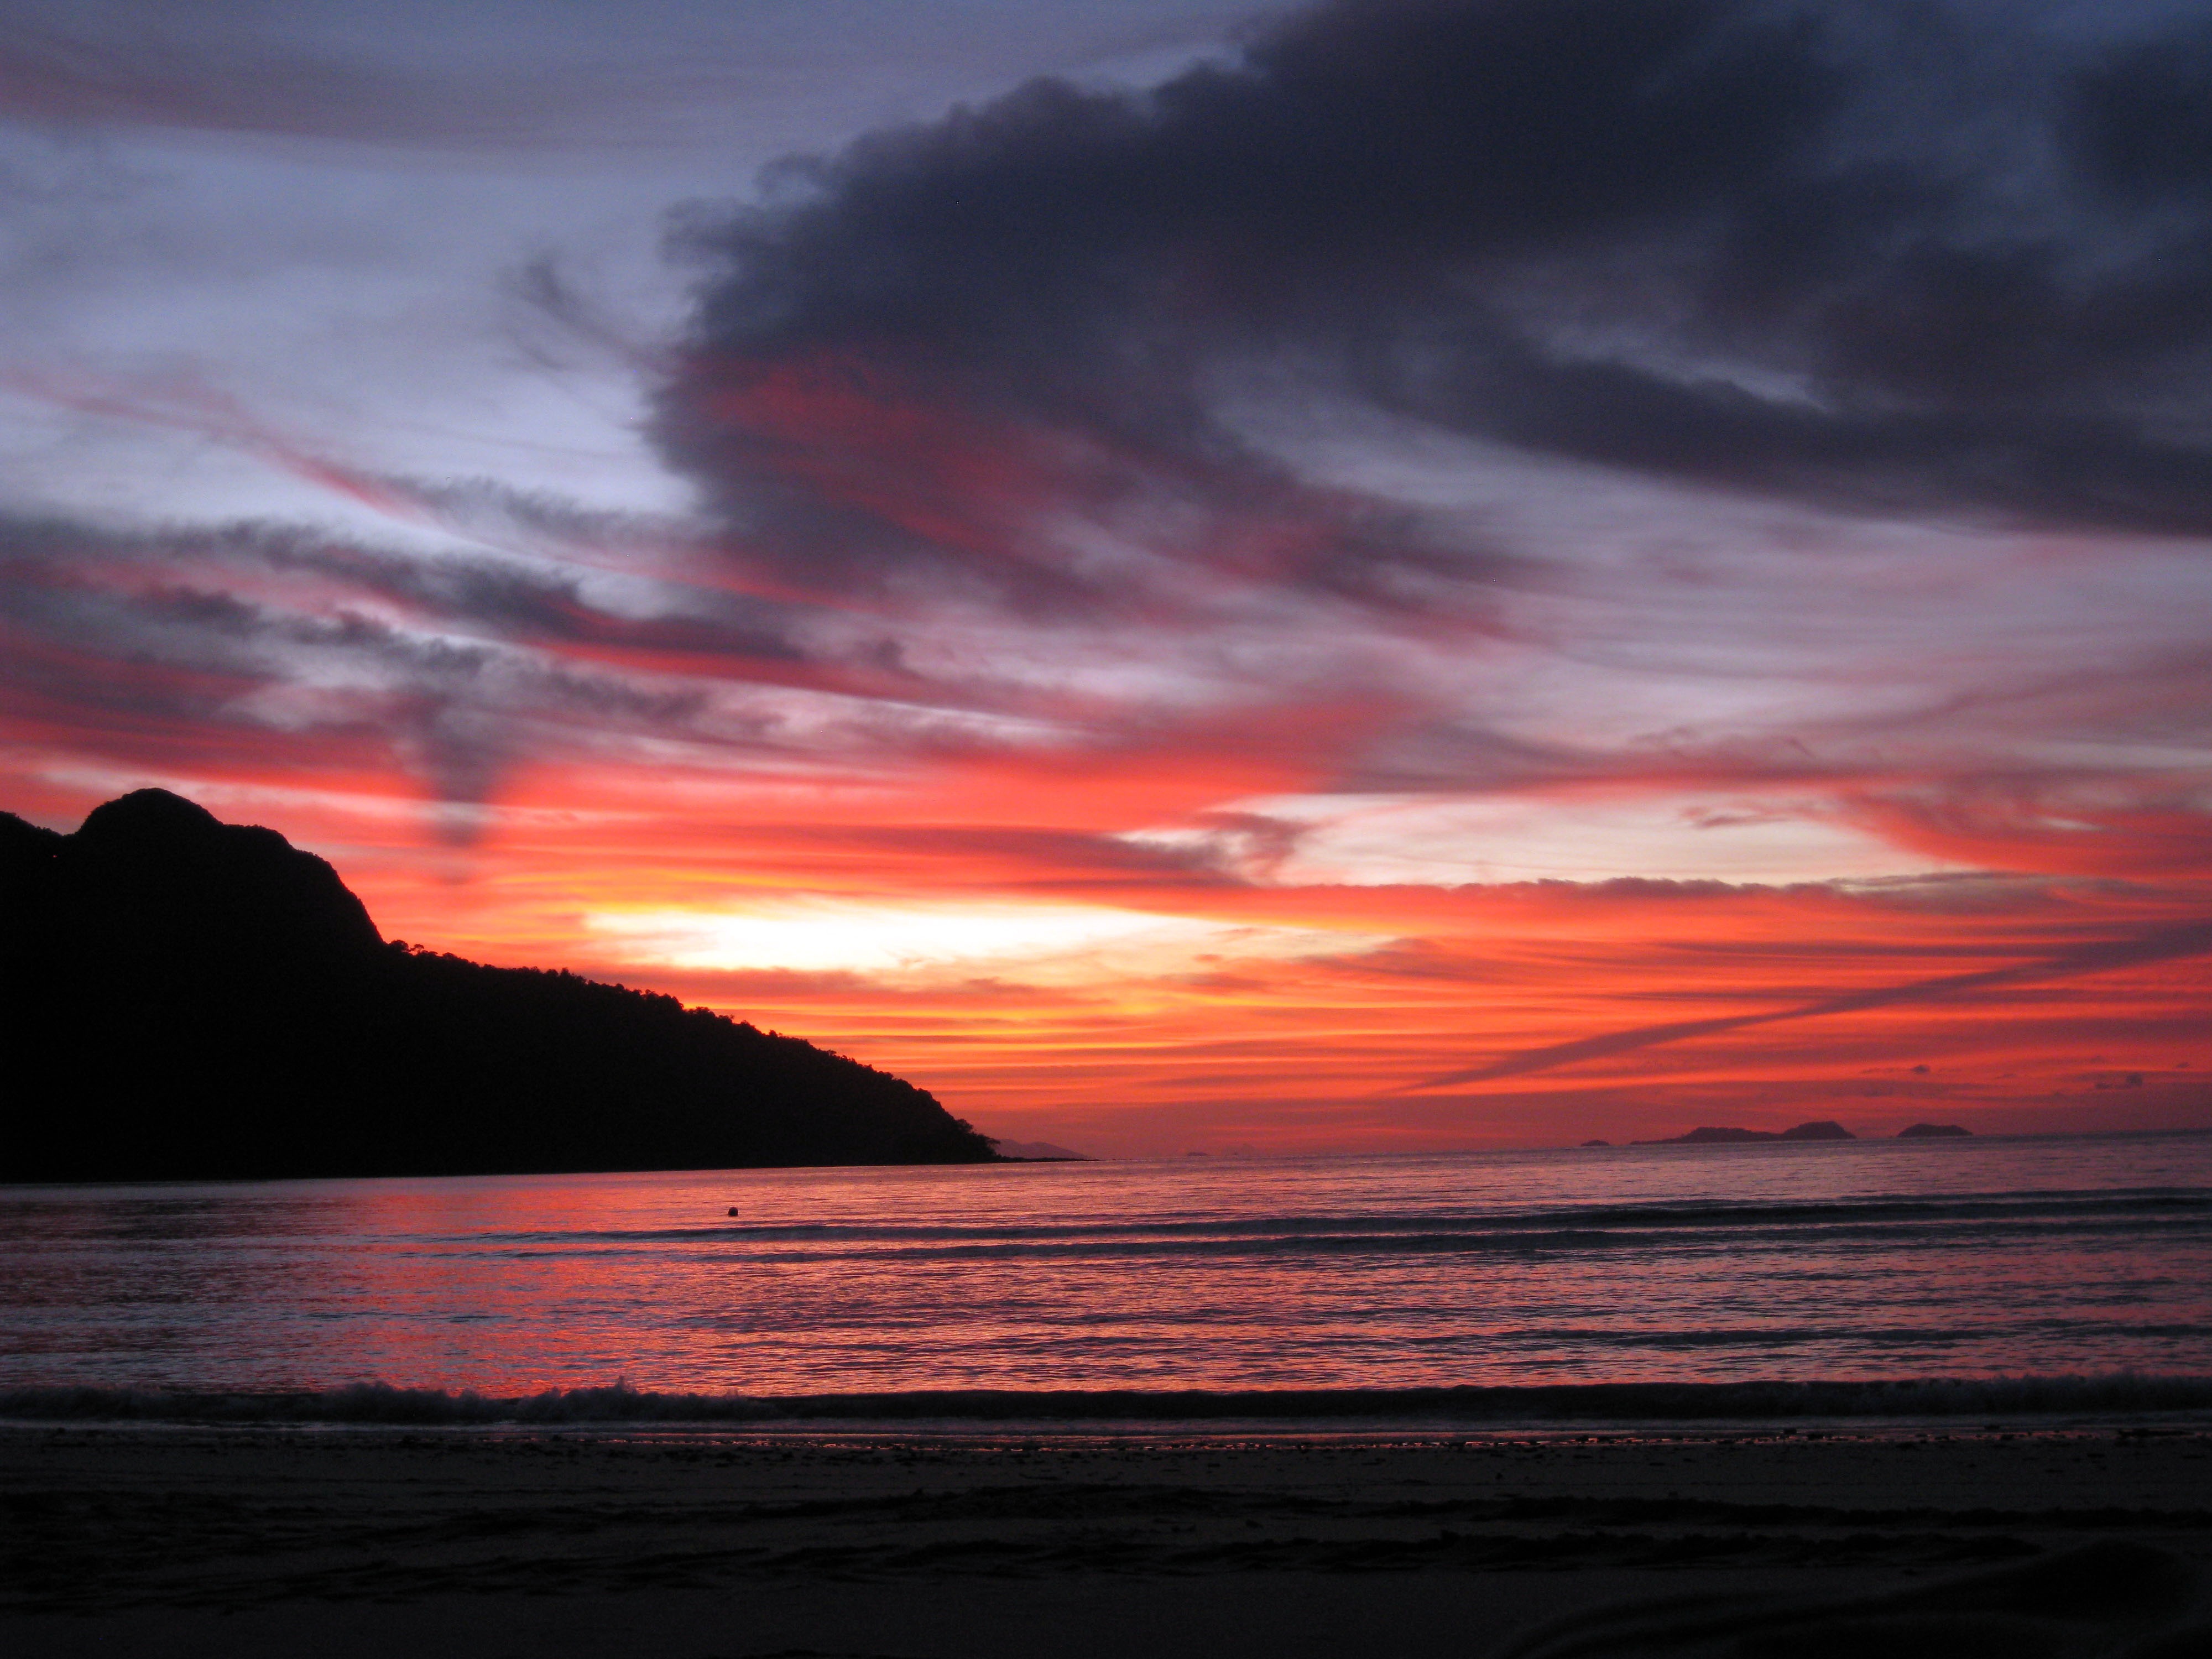
beach, sea, coast, water, nature, sand, ocean, horizon, silhouette, cloud, sky, sun, sunrise, sunset, morning, wave, dawn, summer, vacation, travel, coastline, dusk, evening, orange, red, paradise, tranquil, tropical, seascape, island, hawaii, yellow, clouds, dramatic, exotic, afterglow, sunset over sea, wind wave, red sky at morning, sunset hawaii